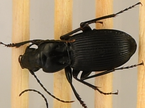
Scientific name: Pterostichus lachrymosus
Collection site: Mountain Lake Biological Station NEON (MLBS), plot MLBS_009